El bueno para nada

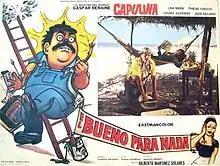
Theatrical release lobby card

El bueno para nada ("The Good for Nothing") is a 1973 Mexican comedy film directed by Gilberto Martínez Solares, produced by Miguel Zacarías y starring Gaspar Henaine "Capulina", Lina Marín, Susana Alexander and Ivonne Govea are also featured.